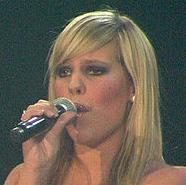
Age: 19